Buell Peninsula

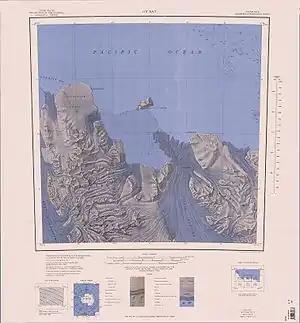
Buell Peninsula (not named) and Cape Williams in east of map.

The Buell Peninsula extends northward into the Pacific Ocean from the Anare Mountains between Zykov Glacier to the east, George Glacier to the southwest and the Lillie Glacier Tongue to the west.